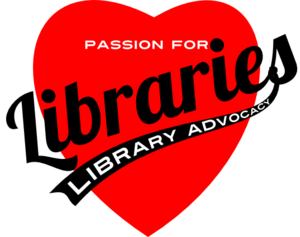
Passion pour les bibliothèques
Cycling for libraries, mouvement international de plaidoyer en faveur des bibliothèques fondé en 2011 en Finlande, vise à promouvoir et à mieux faire connaître les services et les ressources des bibliothèques. Les responsables politiques, les médias et le public sont les cibles privilégiées de cette campagne. Chaque année, dans plusieurs pays à travers le monde, plusieurs dizaines de professionnels des bibliothèques et de la documentation se rassemblent et entament une conférence itinérante à vélo sur quelques jours. L'IALA, association internationale pour le plaidoyer en faveur des bibliothèques, créée en janvier 2014, a soutenu ce mouvement, jusqu'à sa dissolution en 2017. Le mouvement se poursuit néanmoins, par des associations ou des regroupements indépendants de professionnels.